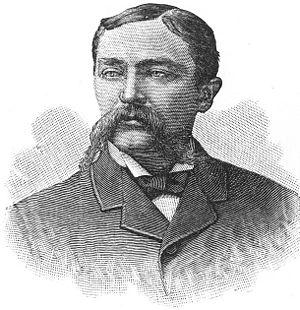
William Friedrich Carl Nindemann, né le 22 avril 1850 à Gingst et mort le 6 mai 1913 à Hollis, est un explorateur allemand, ayant servi dans la marine américaine.